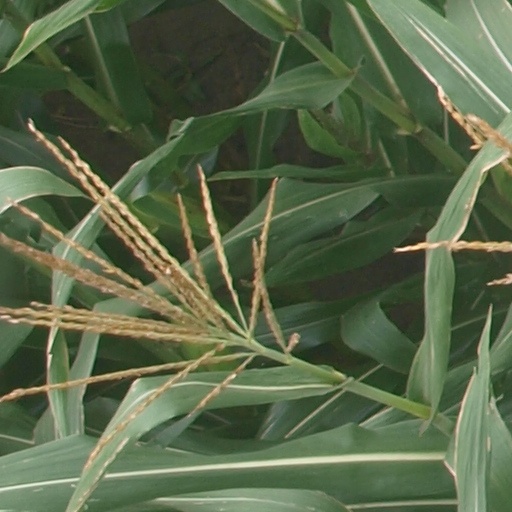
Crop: maize; corn